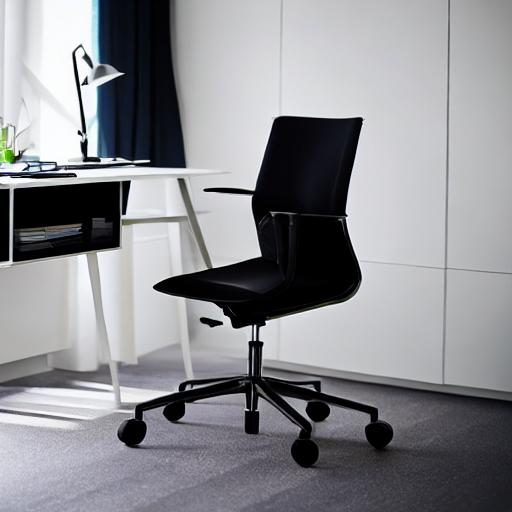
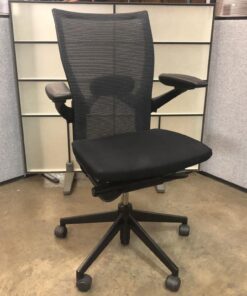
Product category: items_chair
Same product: no